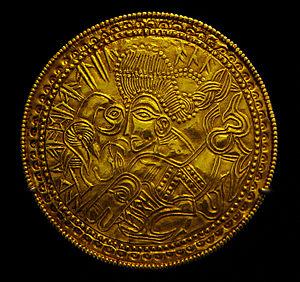
La recherche historique ancienne regroupait sous l’expression « invasions barbares » ou grandes invasions les mouvements migratoires des populations germaniques, hunniques et autres, à partir de l’arrivée des Huns dans l’Est de l’Europe centrale aux environs de 375 jusqu’à celles des Lombards en Italie en 568 et des Slaves dans l’Empire romain d’Orient en 577. Dans la recherche historique moderne, les différentes langues européennes ont renoncé au substantif « invasions » et à l’adjectif « barbares », préférant des expressions comme « migration des peuples » ou « période des migrations ». En français, on utilise encore, par conservatisme linguistique l’expression « invasions barbares », non avec une connotation péjorative mais en référence au barbaricum, mot par lequel les auteurs romains désignaient ce qui était hors de leur imperium ; de toute manière, les découpages historiques sont avant tout des conceptions de l’esprit et reposent sur des conventions.
Odin est le dieu principal de la mythologie nordique. Il existe dans la mythologie germanique en général, où il est appelé Wōden en vieil anglais, Wodan en vieux saxon des Pays-Bas ou Wotan en vieux haut-allemand ou Gaut. Son nom proto-germanique est *Wōdanaz. L'étymologie de son nom fait référence à Ód, et signifie « fureur », aux côtés d'« esprit » et de « poésie », d'où l'allemand Wut et le néerlandais woede de même sens. C'est un dieu polymorphe.
Le musée national du Danemark est situé à Copenhague, capitale du Danemark, au sein de l'ancienne résidence royale. Le bâtiment qui l'abrite a été construit entre 1743 et 1744 par Nicolai Eigtved.